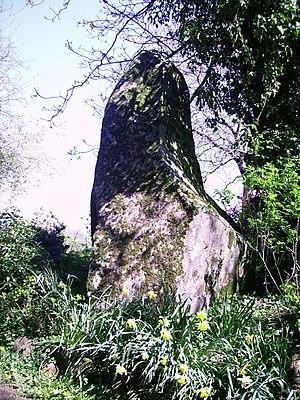
Menhir du perron
Le menhir du Perron est un édifice mégalithique situé à Passais, commune déléguée de la commune nouvelle de Passais Villages, en France.
L'Orne compte de nombreux vestiges de monuments mégalithiques dont beaucoup sont imposants.
Passais est une ancienne commune française, située dans le département de l'Orne en région Normandie, devenue le 1ᵉʳ janvier 2016 une commune déléguée au sein de la commune nouvelle de Passais Villages.